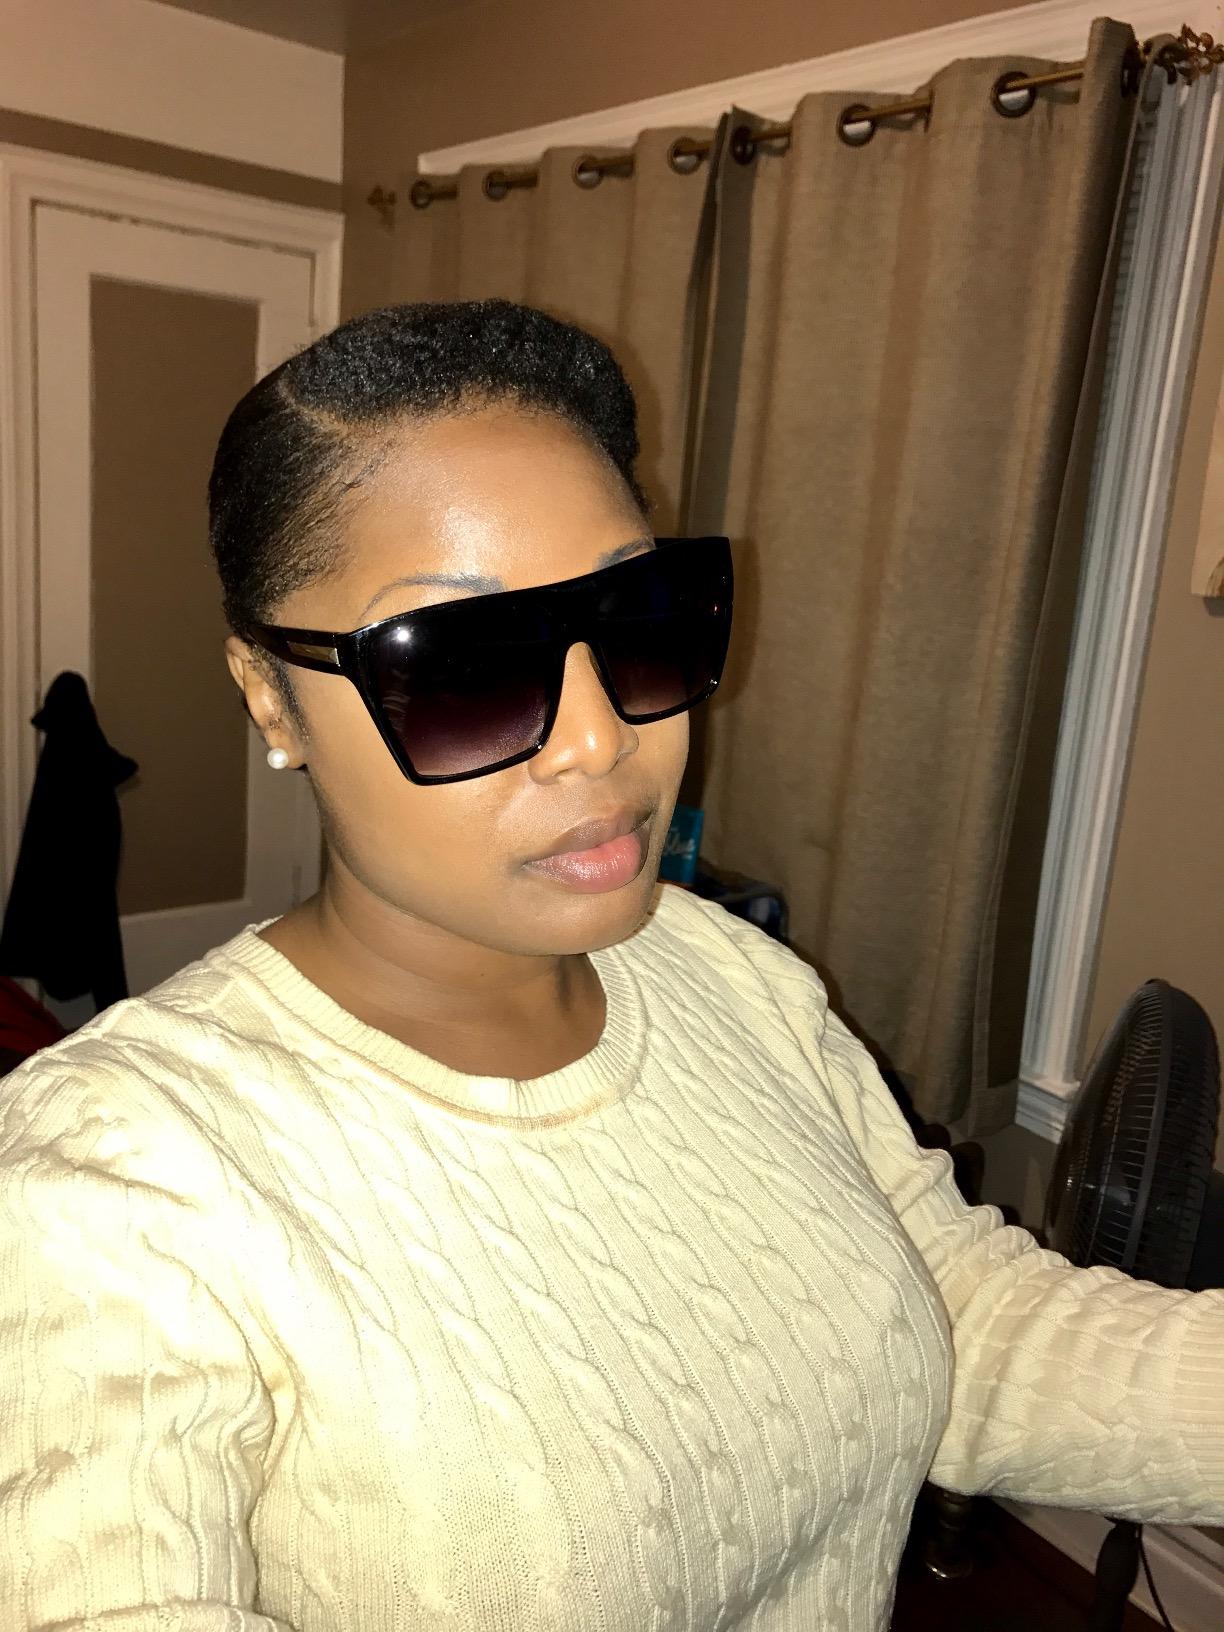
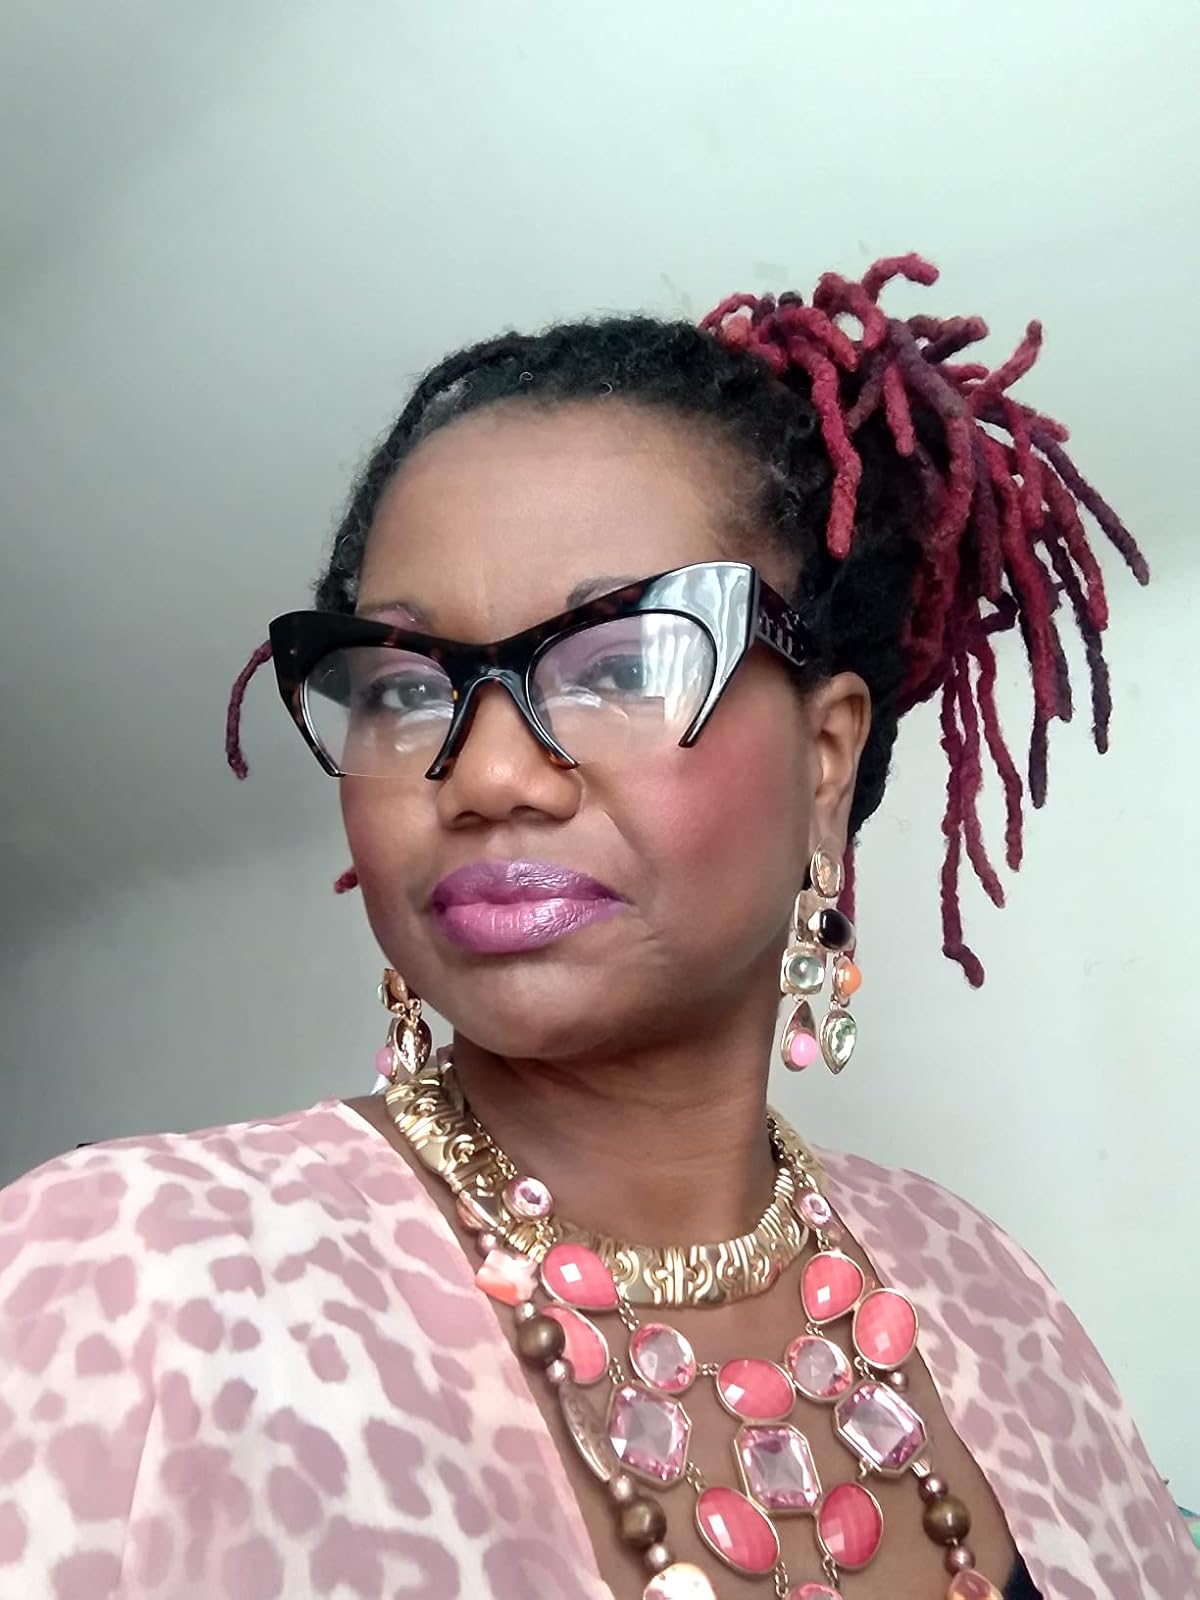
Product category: accessories_sunglasses
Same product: no